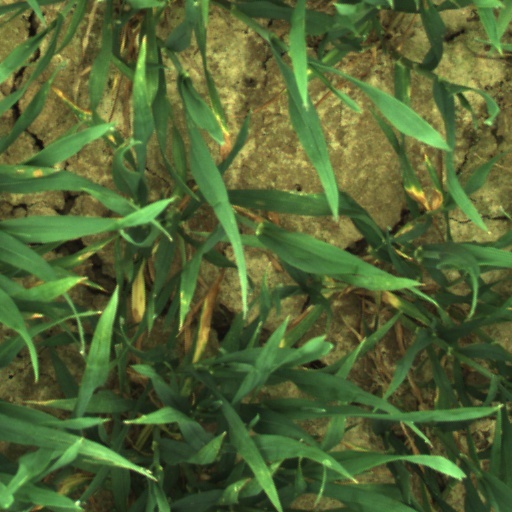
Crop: wheat